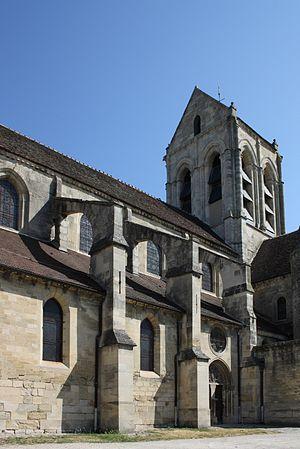
L'église Notre-Dame-de-l'Assomption est une église catholique paroissiale située à Auvers-sur-Oise, dans le département français du Val-d'Oise et la région Île-de-France. Elle a été fondée vers la fin du XIᵉ siècle par Philippe Iᵉʳ, puis reconstruite sous l'impulsion d'Adélaïde de Savoie qui réside souvent dans le manoir royal au nord de l'église après le décès de son époux Louis VI en 1137. Cette reconstruction commence par les parties orientales et s'achève par la nef, qui présente une élévation sur trois niveaux avec triforium. Elle se fait dans le style roman tardif encore manifeste dans les chapiteaux, basculant rapidement vers le style gothique naissant avec des fenêtres en arc brisé et des voûtes d'ogives. L'absidiole au nord est encore purement romane, mais elle n'est sans doute pas antérieure à 1137. Deux fenêtres du chevet sont remaniées au XIIIᵉ siècle dans le style gothique rayonnant, ce qui accentue l'écart stylistique de ces deux parties en réalité contemporaines. L'église Notre-Dame traverse les siècles sans subir de dommages notables lors des guerres, et la seule transformation entreprise est l'ajout de la chapelle de la Vierge peu avant le milieu du XVIᵉ siècle.